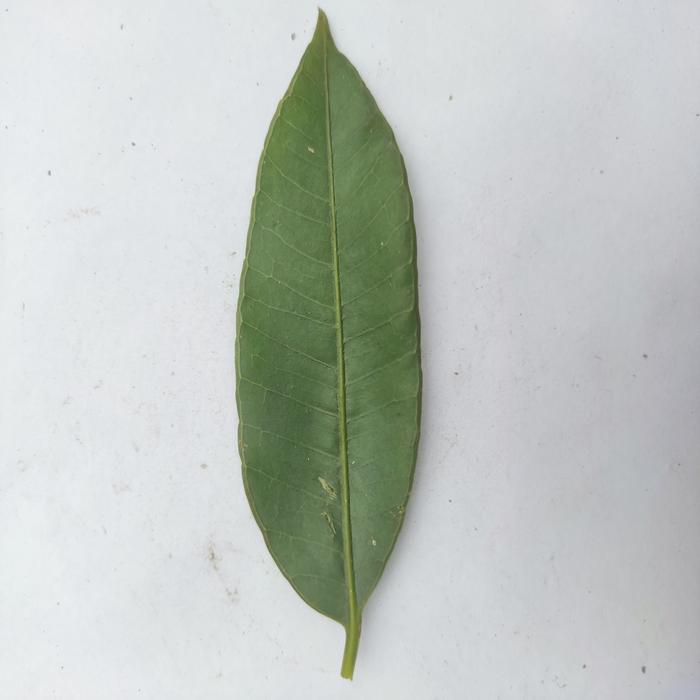
Crop: Hog Plum
Leaf condition: Heathy_Leaf